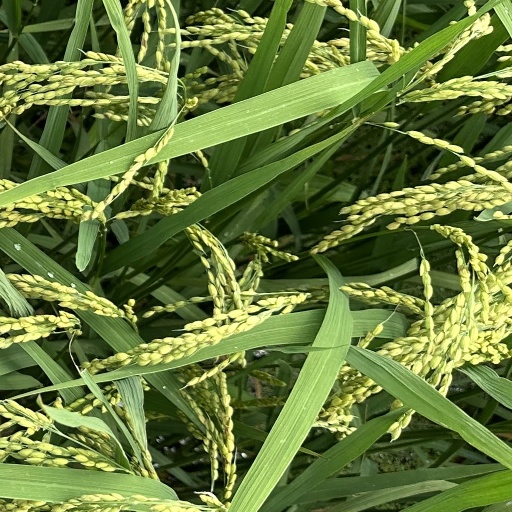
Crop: rice